David Johnston (minister)

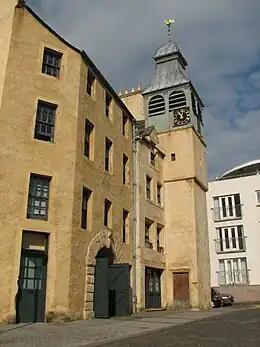
Old North Leith Parish Church and manse

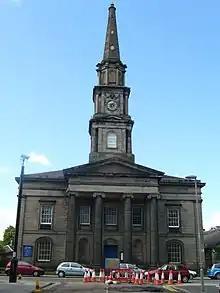
North Leith Parish Kirk built in 1815

He was born in Arngask manse, near Glenfarg on 26 April 1734 the second son of Rev John Johnstone the local minister. He was the maternal grandson of Rev David Williamson of St Cuthbert's Church in Edinburgh (aka "Dainty Davie").